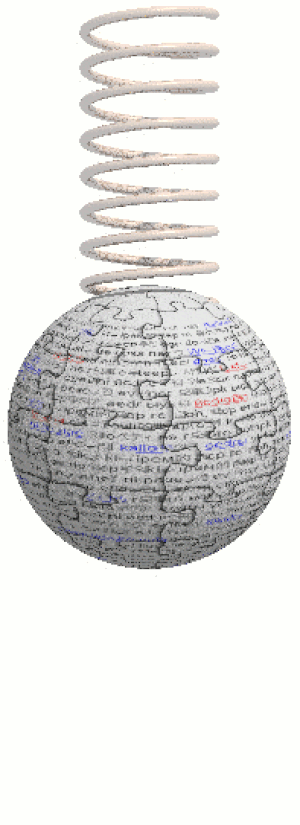
La symétrie est la propriété d'un système : c'est lorsque deux parties sont semblables. L'exemple le plus connu est la symétrie en géométrie.